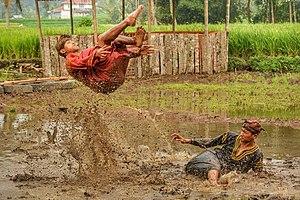
Les Minangkabau sont un groupe ethnique habitant :